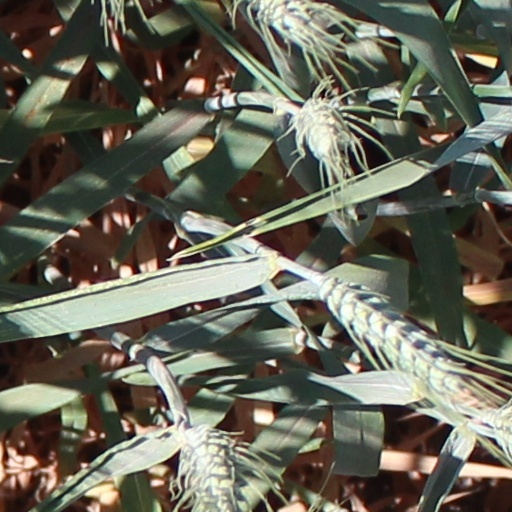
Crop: wheat